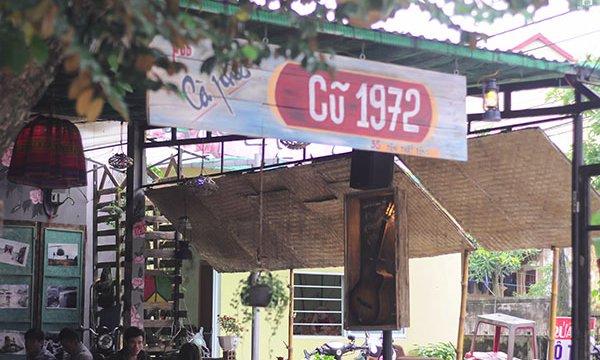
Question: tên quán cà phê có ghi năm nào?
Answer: năm 1972